Massey Sahib

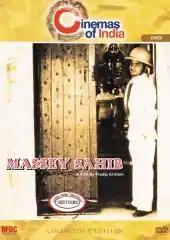

Massey Sahib is a 1985 Hindi drama film directed by Pradip Krishen, starring Raghubir Yadav in the title role. It was Krishen's first film, and was an adaptation of Joyce Cary's 1939 novel "Mister Johnson". It won Yadav two international acting awards. The film also stars Arundhati Roy, who was yet to write her first novel and win the Man Booker Prize, along with Barry John and Virendra Saxena.